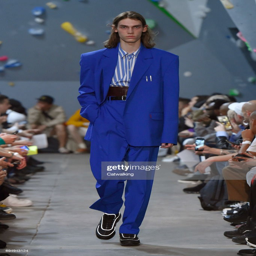
a model walks the runway at the show spring summer fashion show during london menswear fashion week .